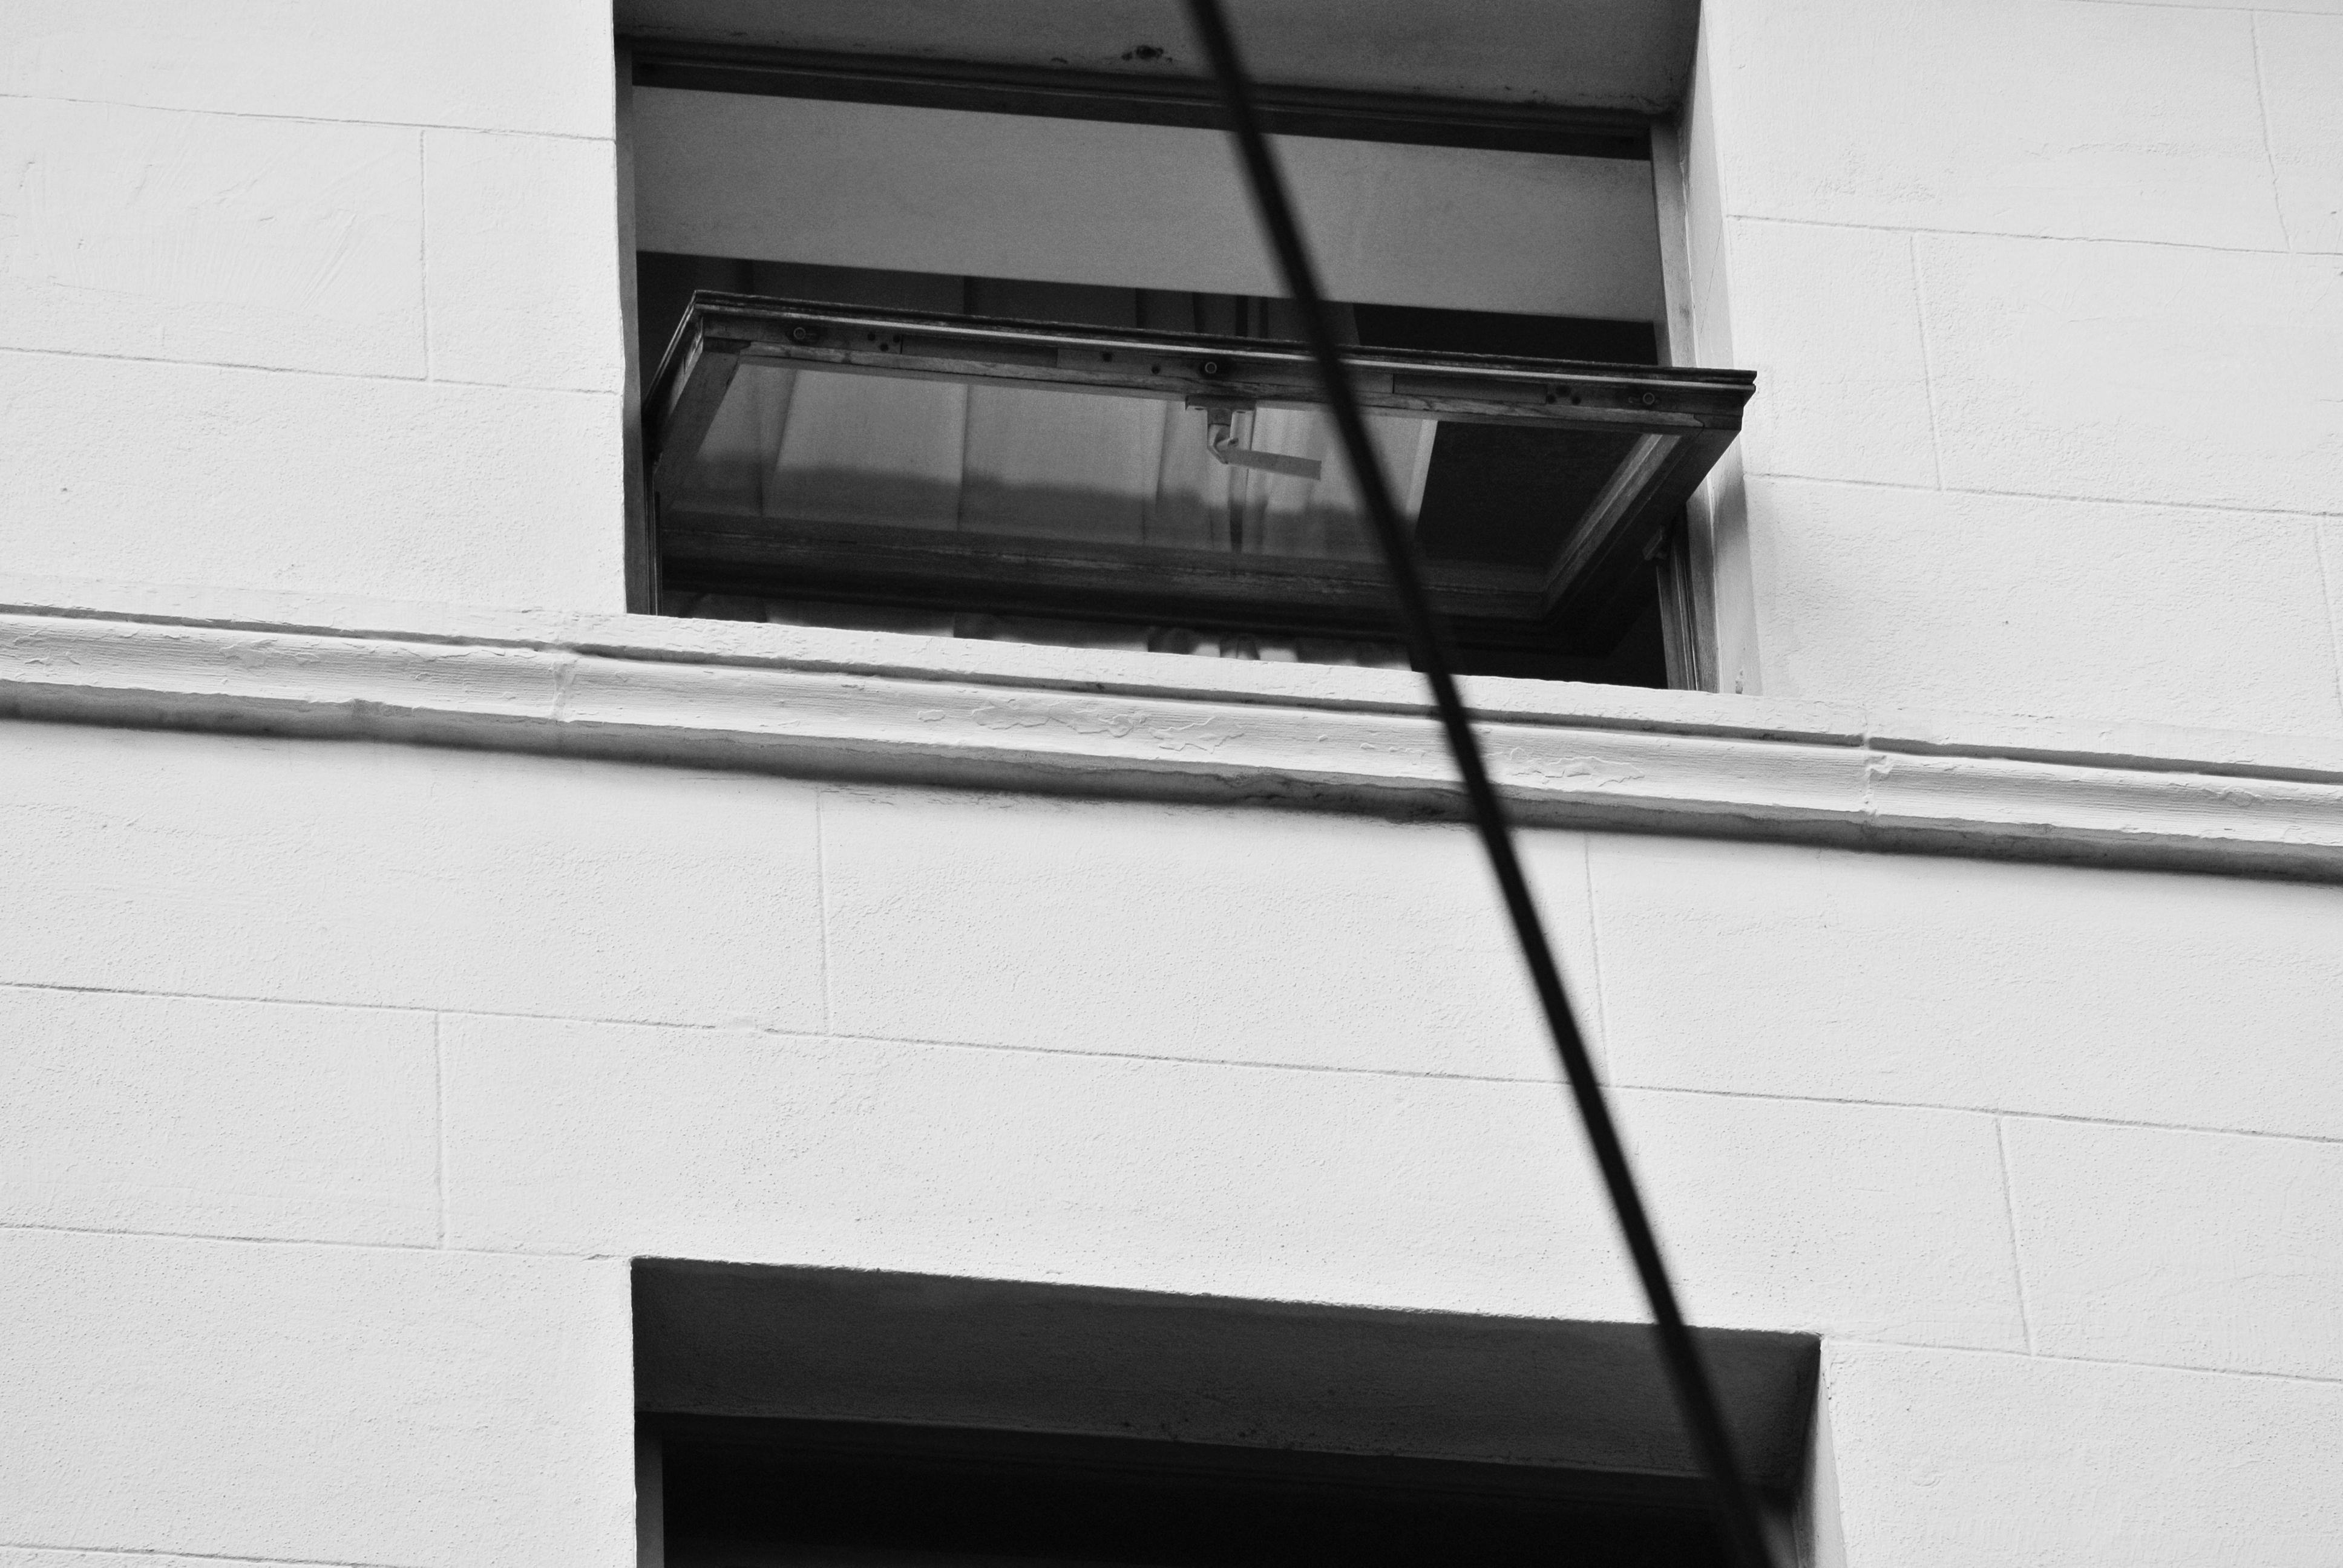
black and white, architecture, white, house, floor, window, wall, line, facade, tile, black, furniture, monochrome, lighting, interior design, design, shape, flooring, daylighting, monochrome photography